Philip Winchester

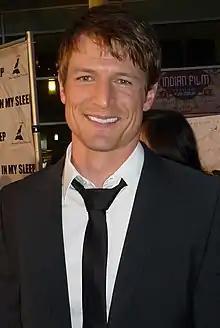
Winchester at the "In My Sleep" premiere in 2010

Philip Winchester is an American actor. He is known for his roles in "The Patriot", "The Hi-Line", "LD 50 Lethal Dose", "Thunderbirds", "", "King Lear", "Strike Back", "Flyboys", "In My Sleep", "The Heart of the Earth" and "Shaking Dream Land". He is also known for his role as in "Chicago Justice" and "".